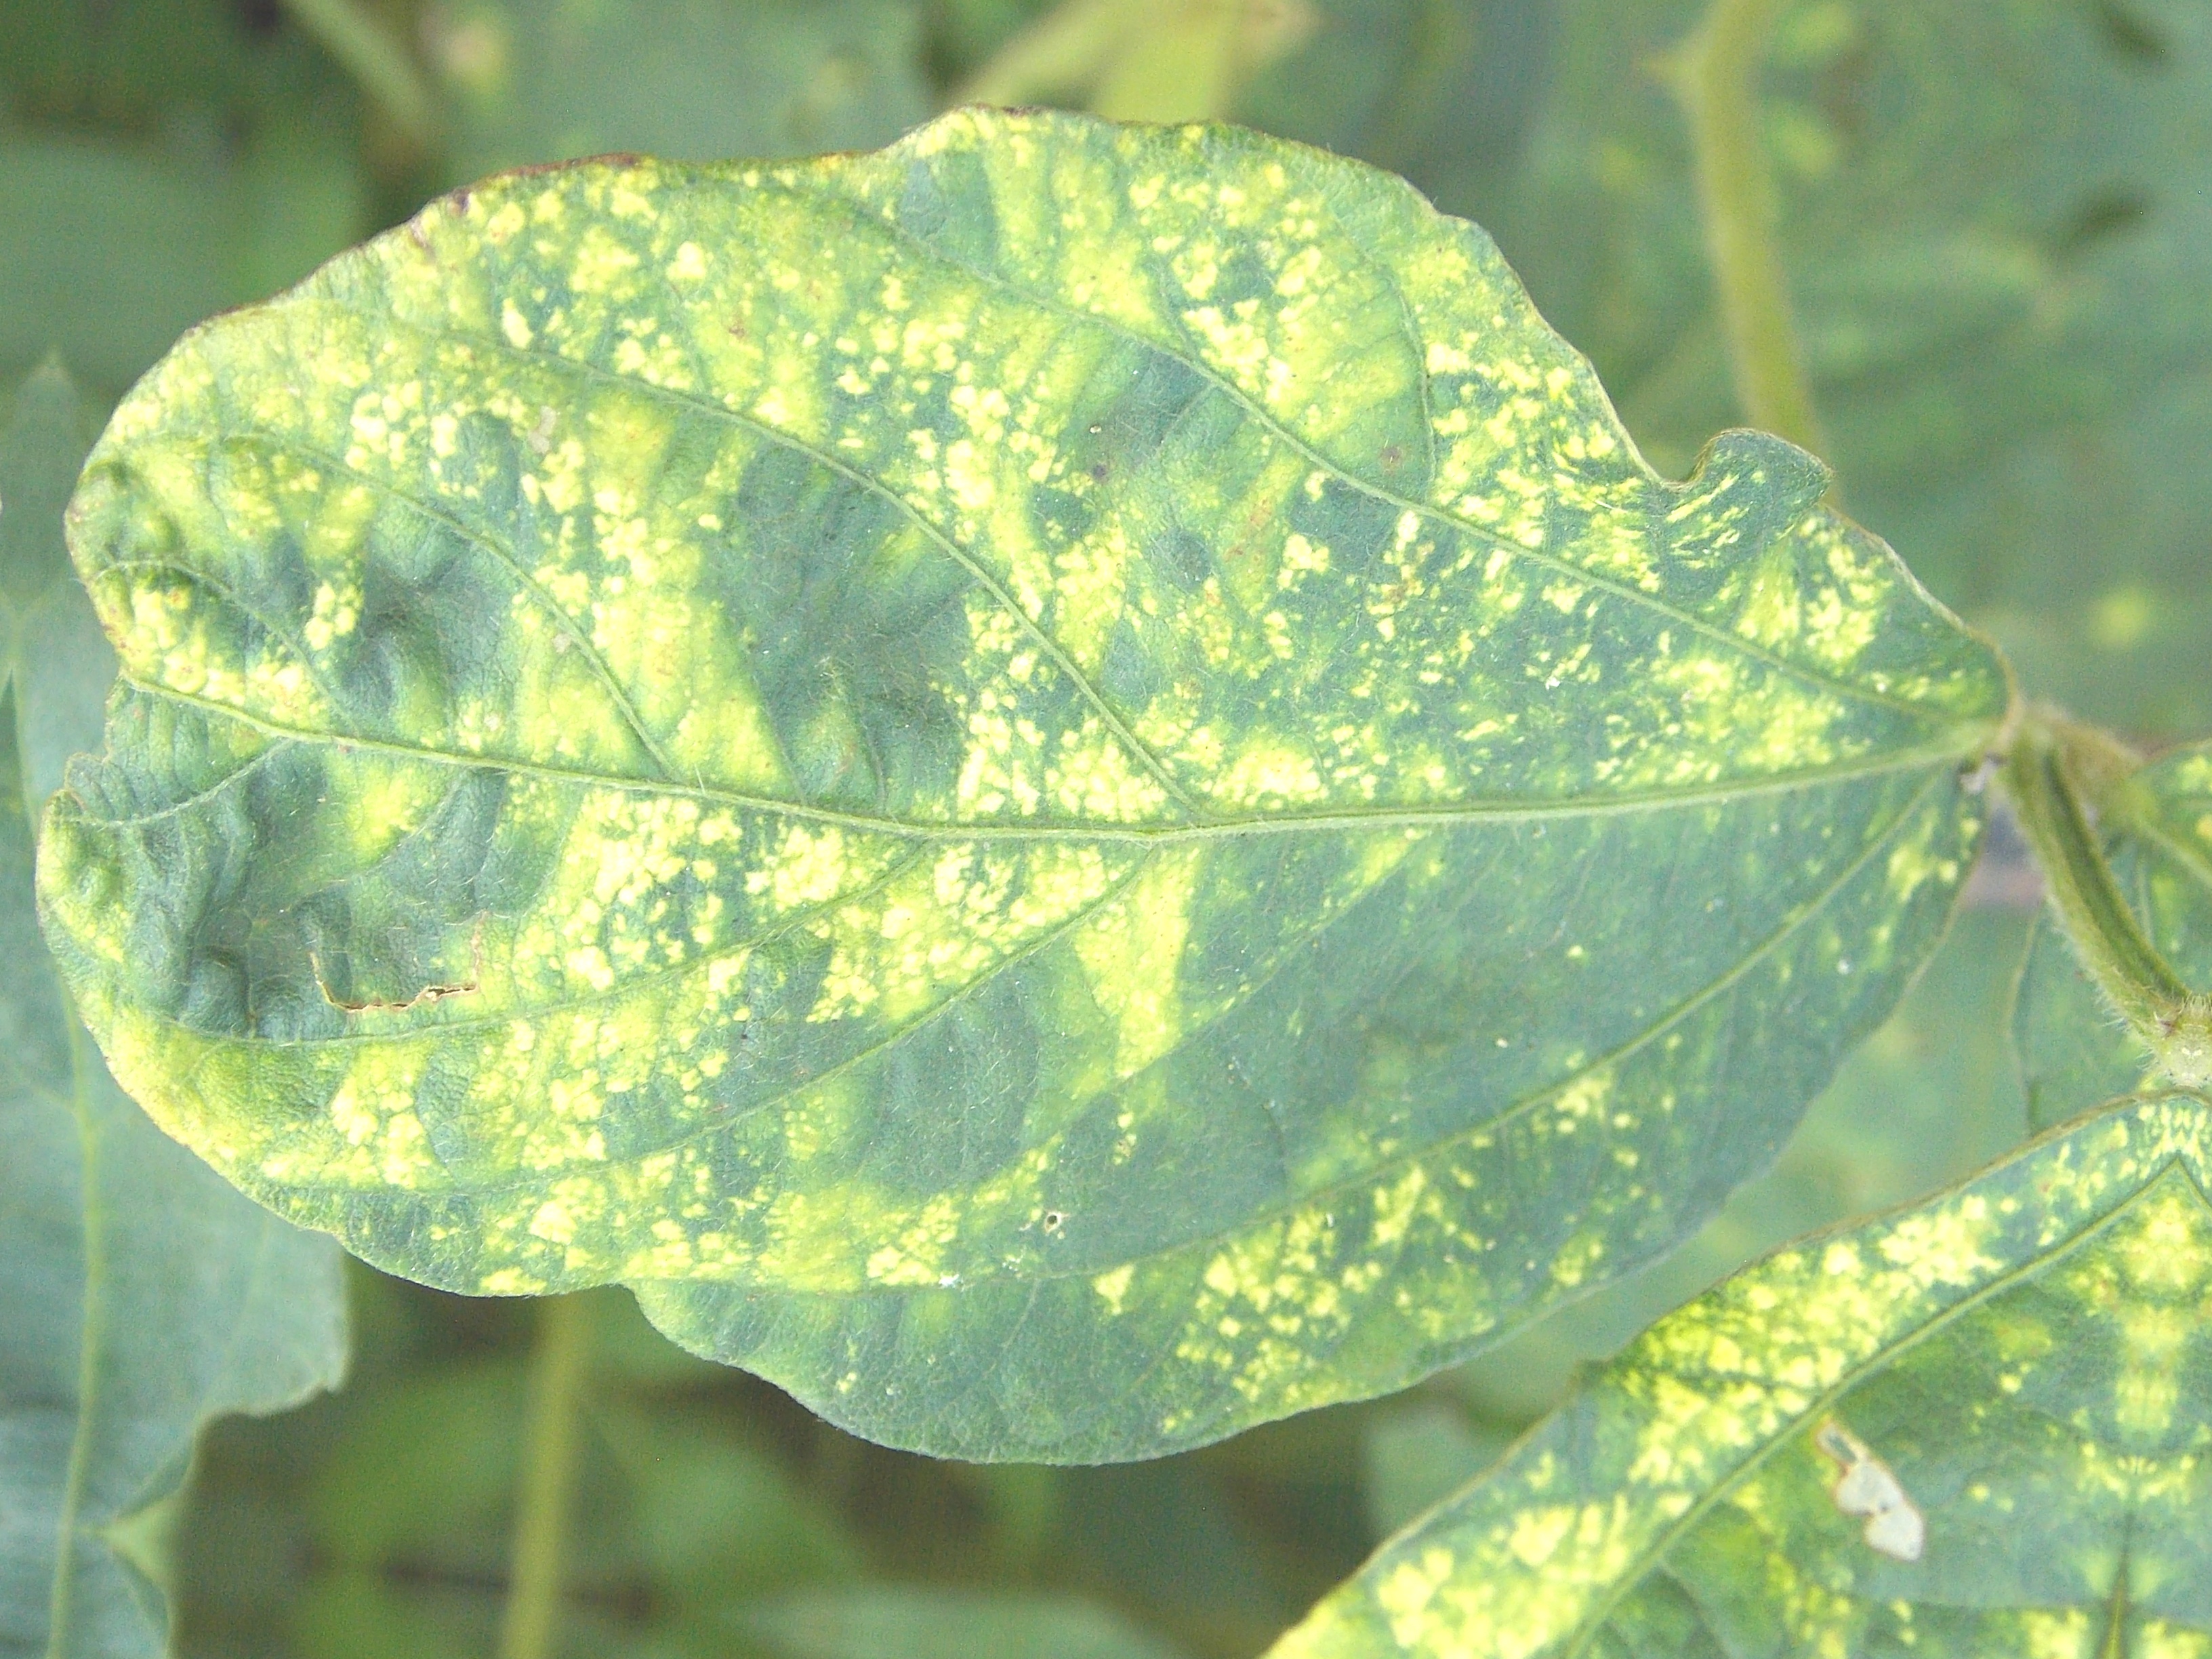
Label: Disease